List of closed New York City Subway stations

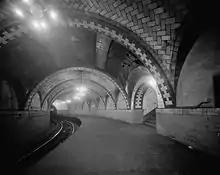
The City Hall station was the original southern terminal station of the first line.

The New York City Subway is a rapid transit system that serves four of the five boroughs of New York City in the U.S. state of New York: the Bronx, Brooklyn, Manhattan, and Queens. Its predecessors—the Interborough Rapid Transit Company (IRT), the Brooklyn–Manhattan Transit Corporation (BMT), and the Independent Subway System (IND)—were consolidated in 1940. Since then, many New York City Subway stations have been permanently closed, either entirely (9 of them) or in part (24 of them).